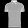
Label: T - shirt / top